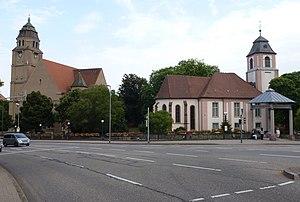
L’église du Christ et l’ancienne église St Martin.